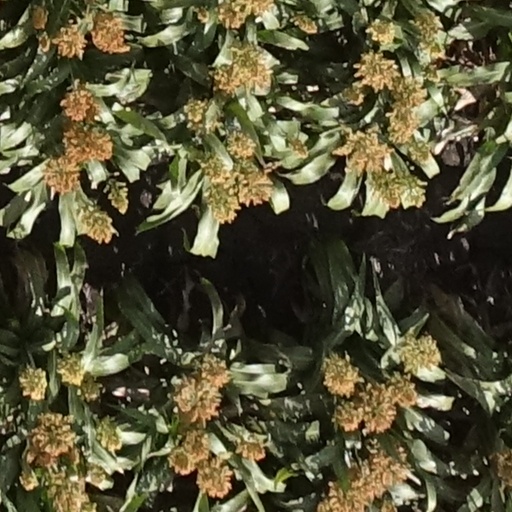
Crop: sorghum